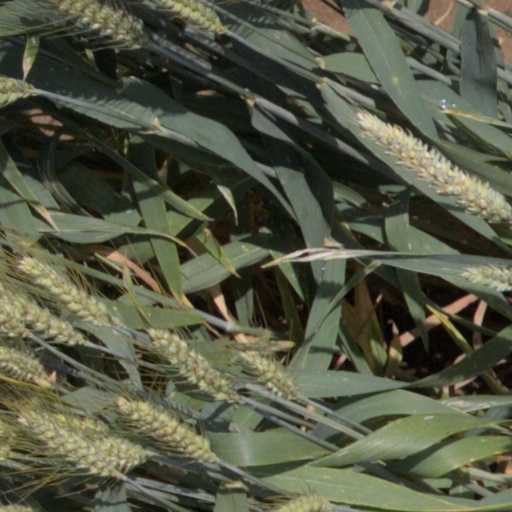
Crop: wheat